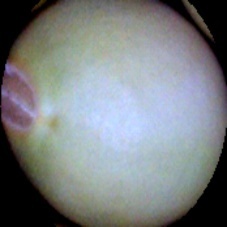
Label: Immature